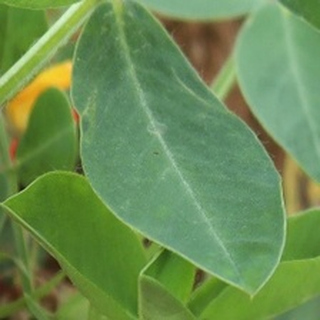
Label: healthy_groundnut